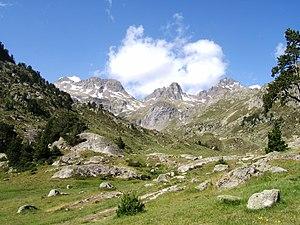
Pointe de la Muga, Pic Falisse et Grande Fache, vus depuis le Pla de la Gole (refuge Wallon).